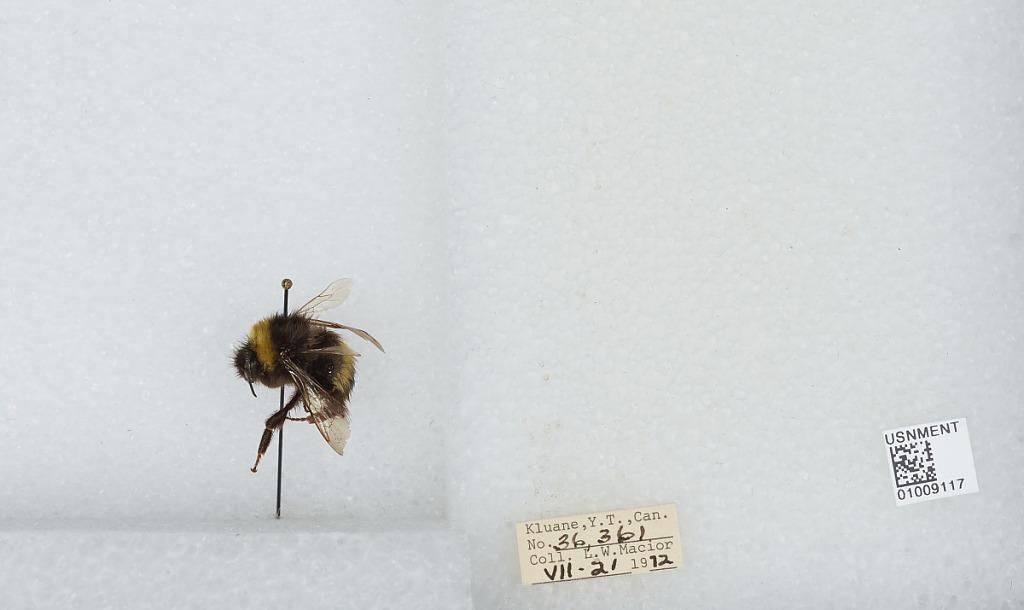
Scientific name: Bombus (Bombus) lucorum (Linnaeus)
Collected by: L. Macior
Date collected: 1972-7-21
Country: Canada
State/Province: Yukon Territory
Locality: Kluane
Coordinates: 60.75, -139.5